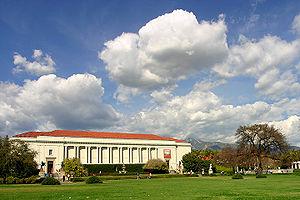
La Bibliothèque Huntington est un centre d'enseignement et de recherche créé par Henry E. Huntington et Arabella Huntington à San Marino, en Californie, aux États-Unis. En plus de la bibliothèque, le site abrite une importante collection de portraits anglais et de meubles français du XVIIIᵉ siècle. Les jardins botaniques disposent de la plus grande collection de cycas d'Amérique du Nord.
Ordinary World est une chanson du groupe anglais Duran Duran, sortie en single en 1992. C'est le premier extrait de Duran Duran, 7ᵉ album studio du groupe sorti en 1993. Cet album est également connu aussi sous le nom de The Wedding Album, pour le différencier de l'autre album éponyme Duran Duran sorti en 1981. Cette chanson est l'un des plus gros succès de la discographie du groupe.